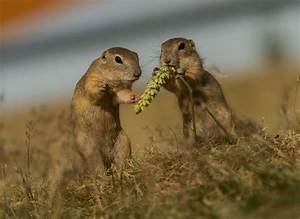
Label: squirrel